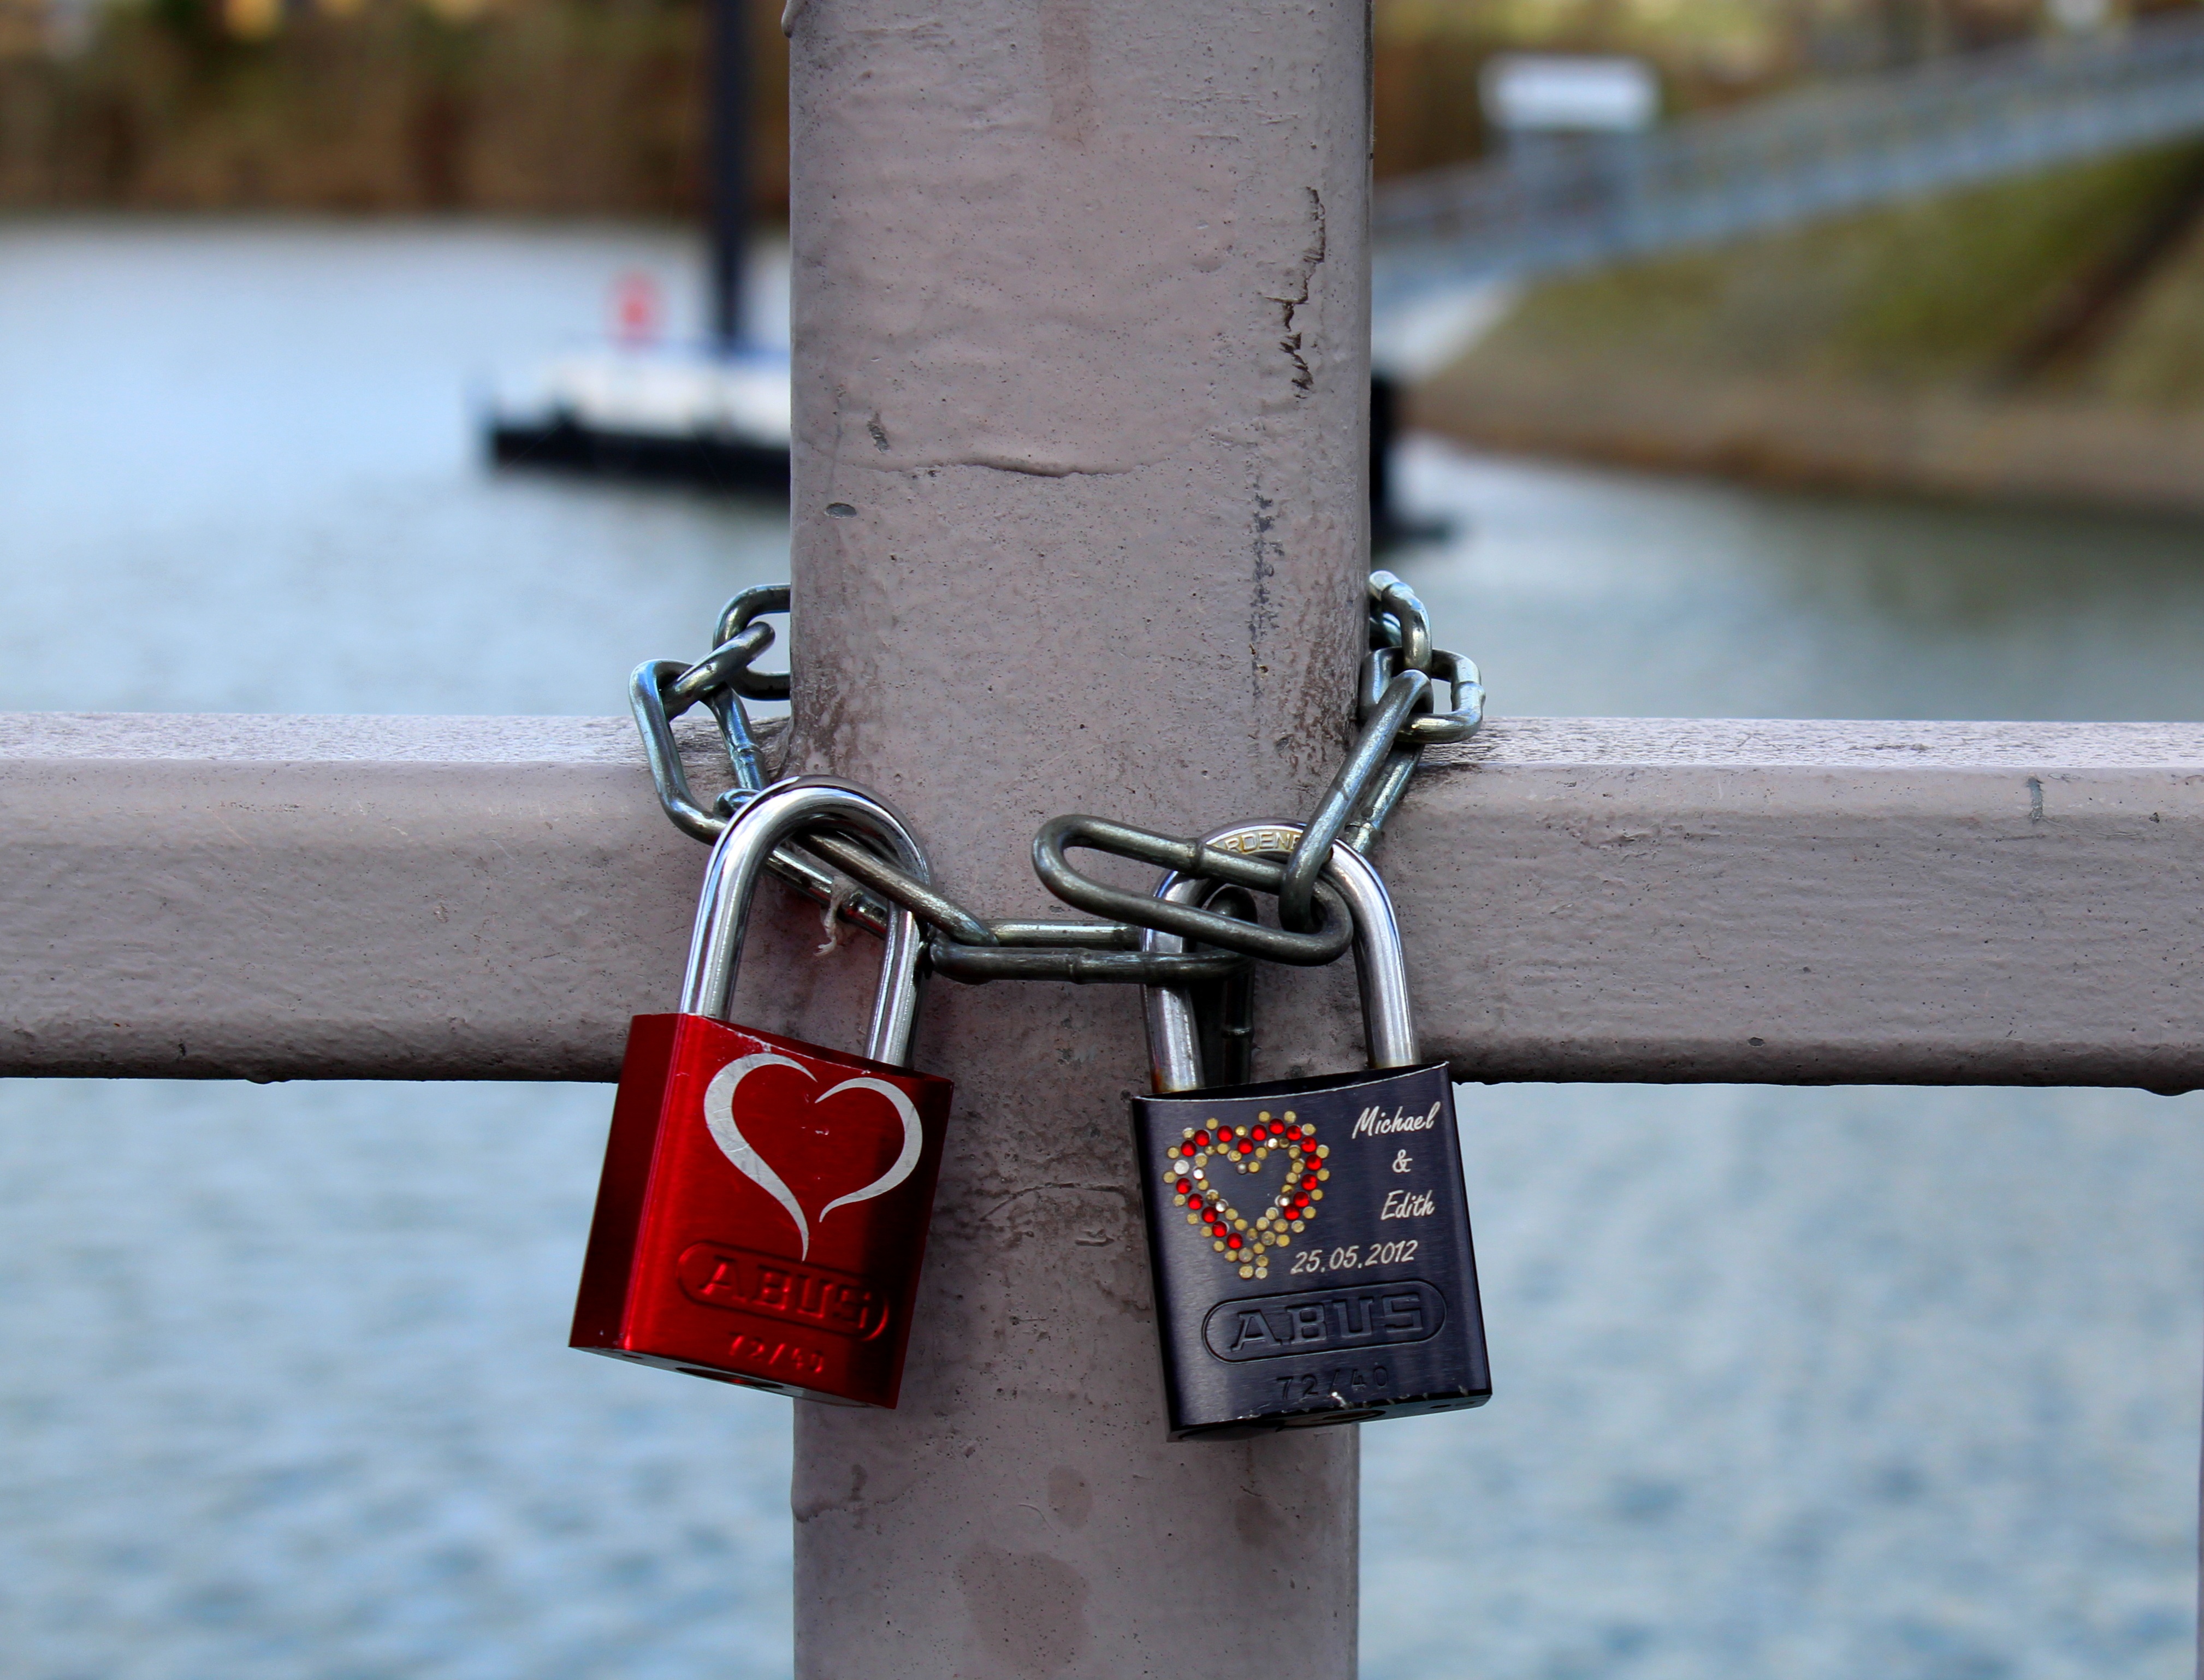
hand, chain, ship, love, heart, red, metal, castle, port, necklace, castles, rhine, dusseldorf, media harbour, fashion accessory